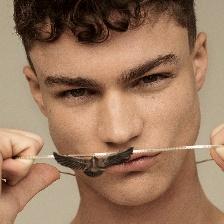
Label: faces